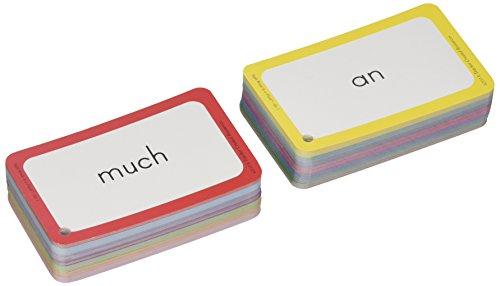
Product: Edupress Sight Words in A Flash (Set 1)
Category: Toys & Games | Learning & Education | Flash Cards
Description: Set of 169 cards.
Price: $6.29
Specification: ASIN:B000NNQ20Q|ShippingWeight:12ounces(Viewshippingratesandpolicies)|DateFirstAvailable:June6,2007